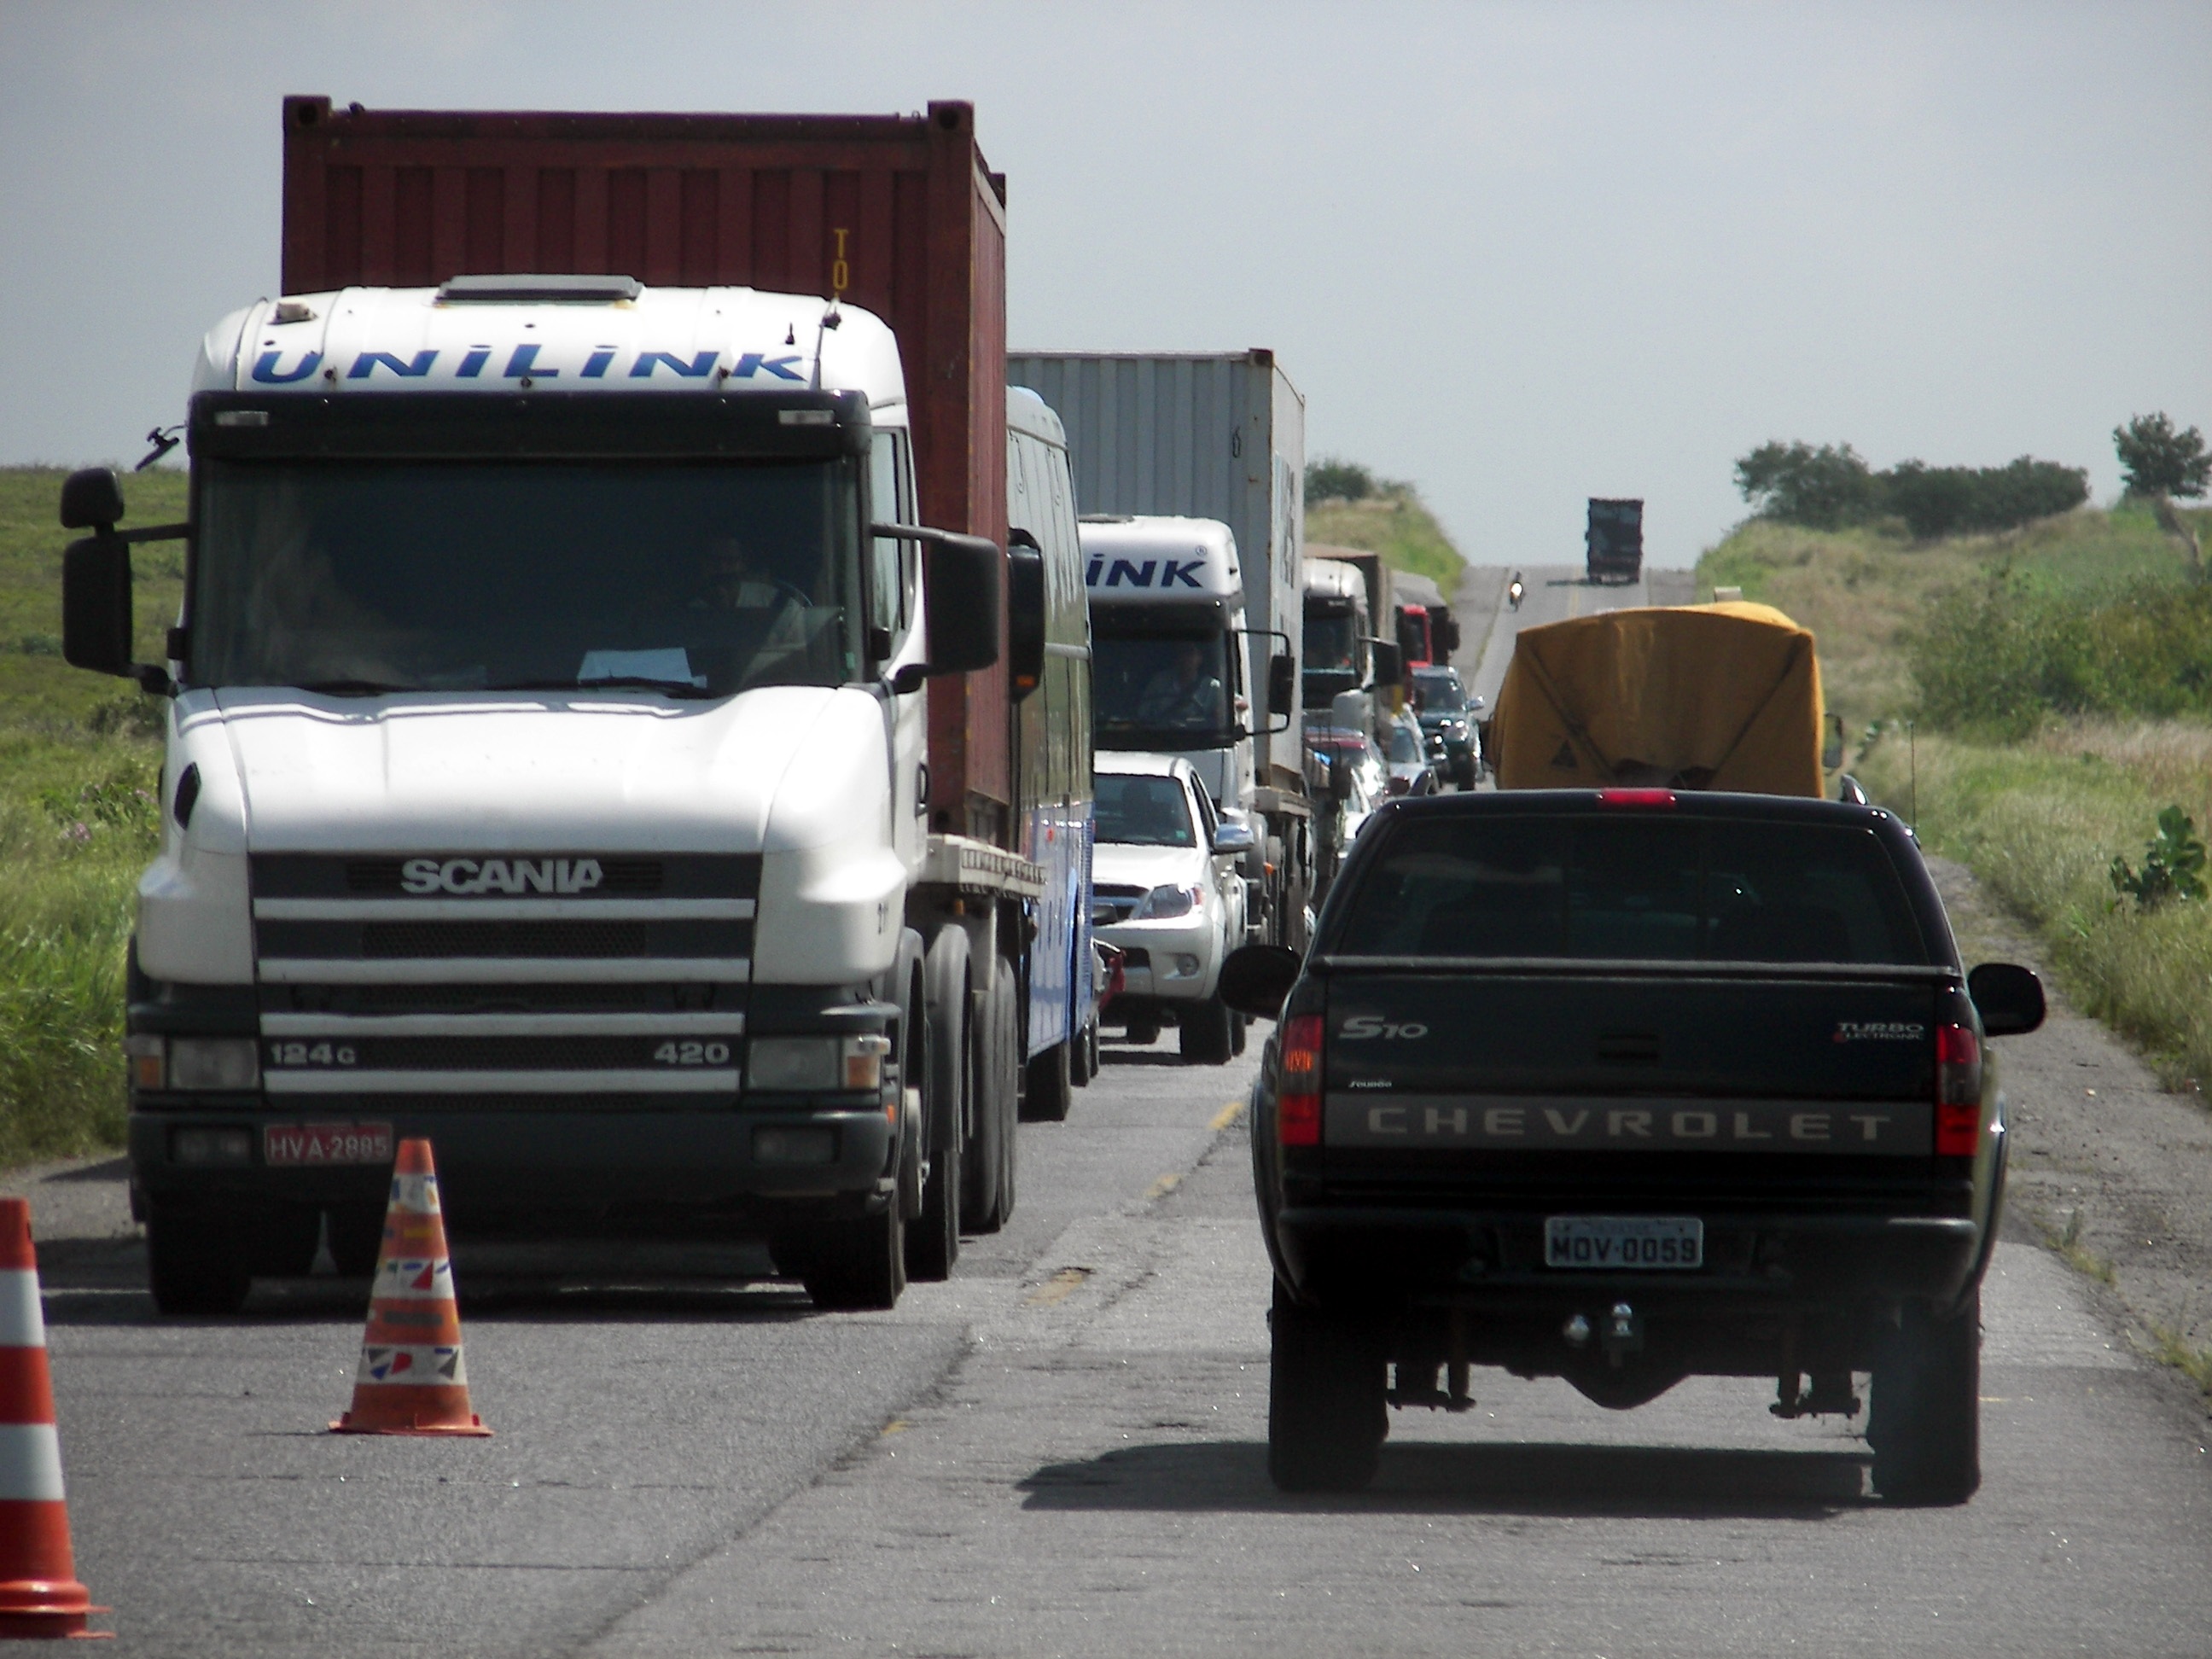
traffic, car, asphalt, transport, truck, vehicle, bumper, traffic jam, rent a car, automotive exterior